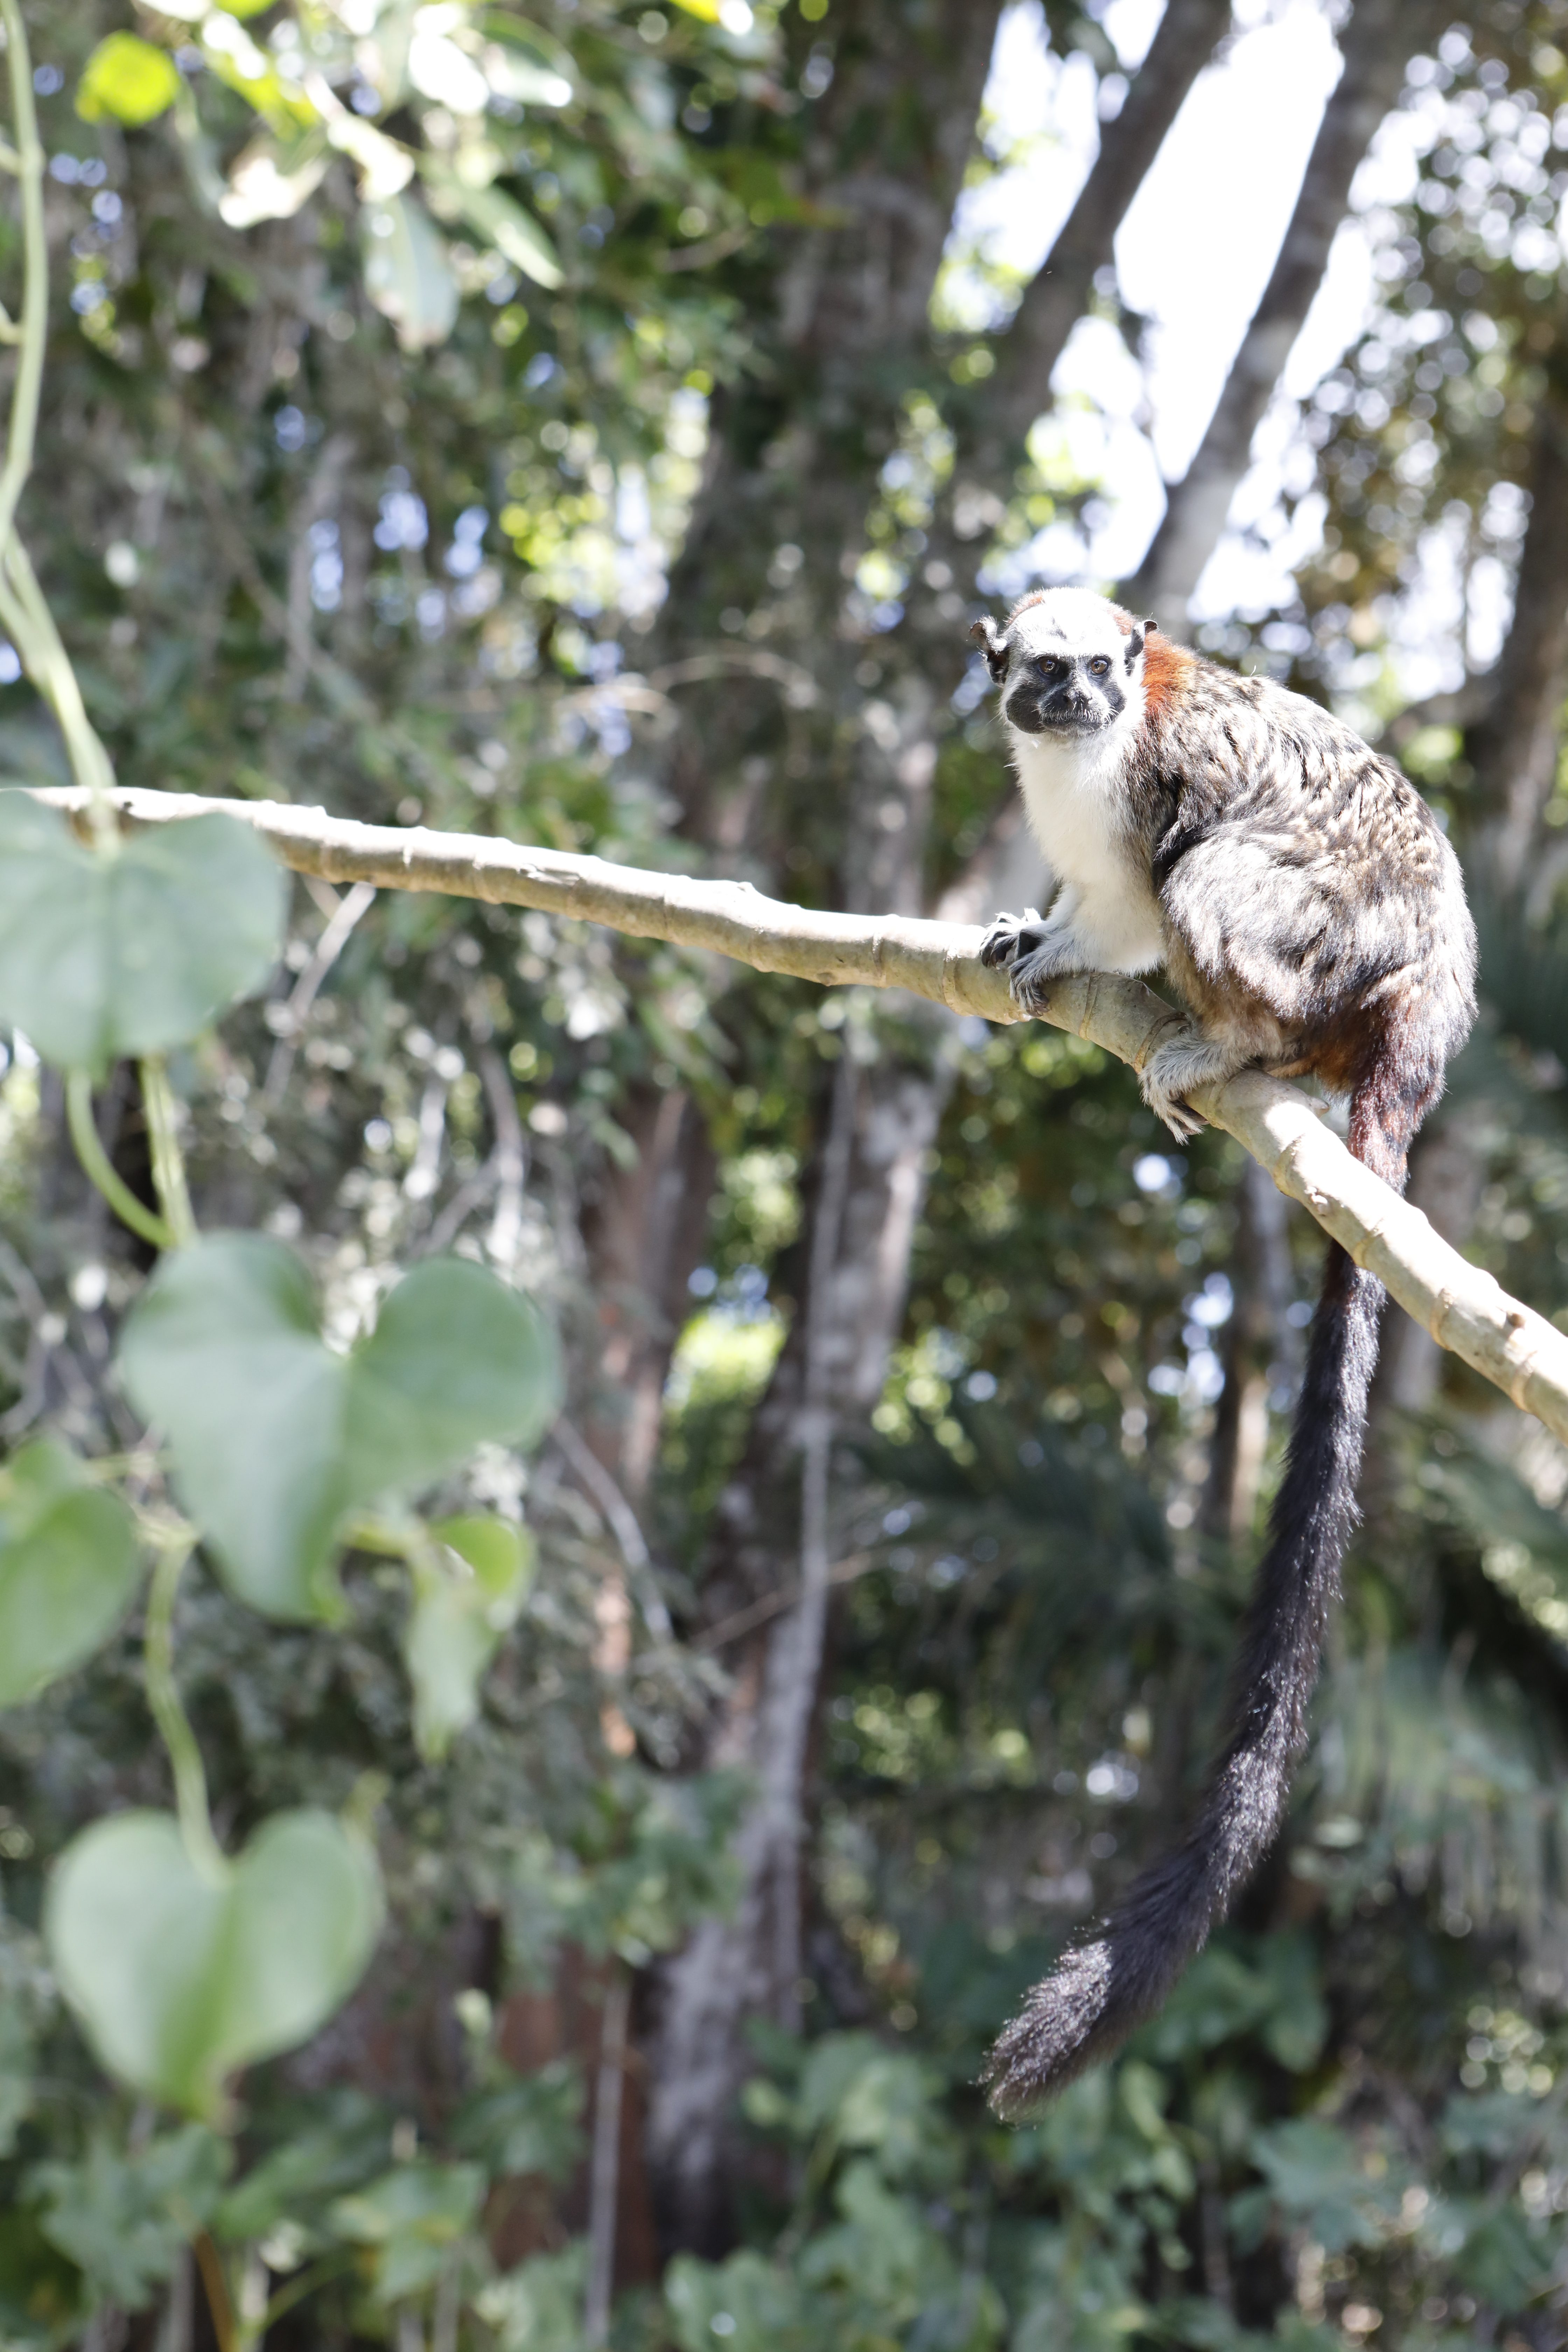
primate, plant, branch, beak, tree, twig, terrestrial animal, tail, terrestrial plant, snout, trunk, jungle, forest, lemur, wildlife, plant stem